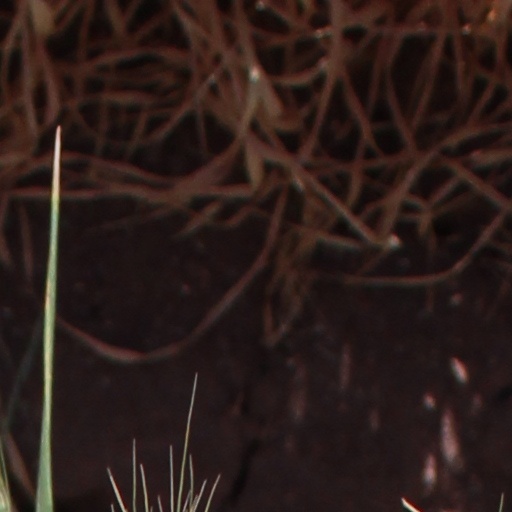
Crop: wheat